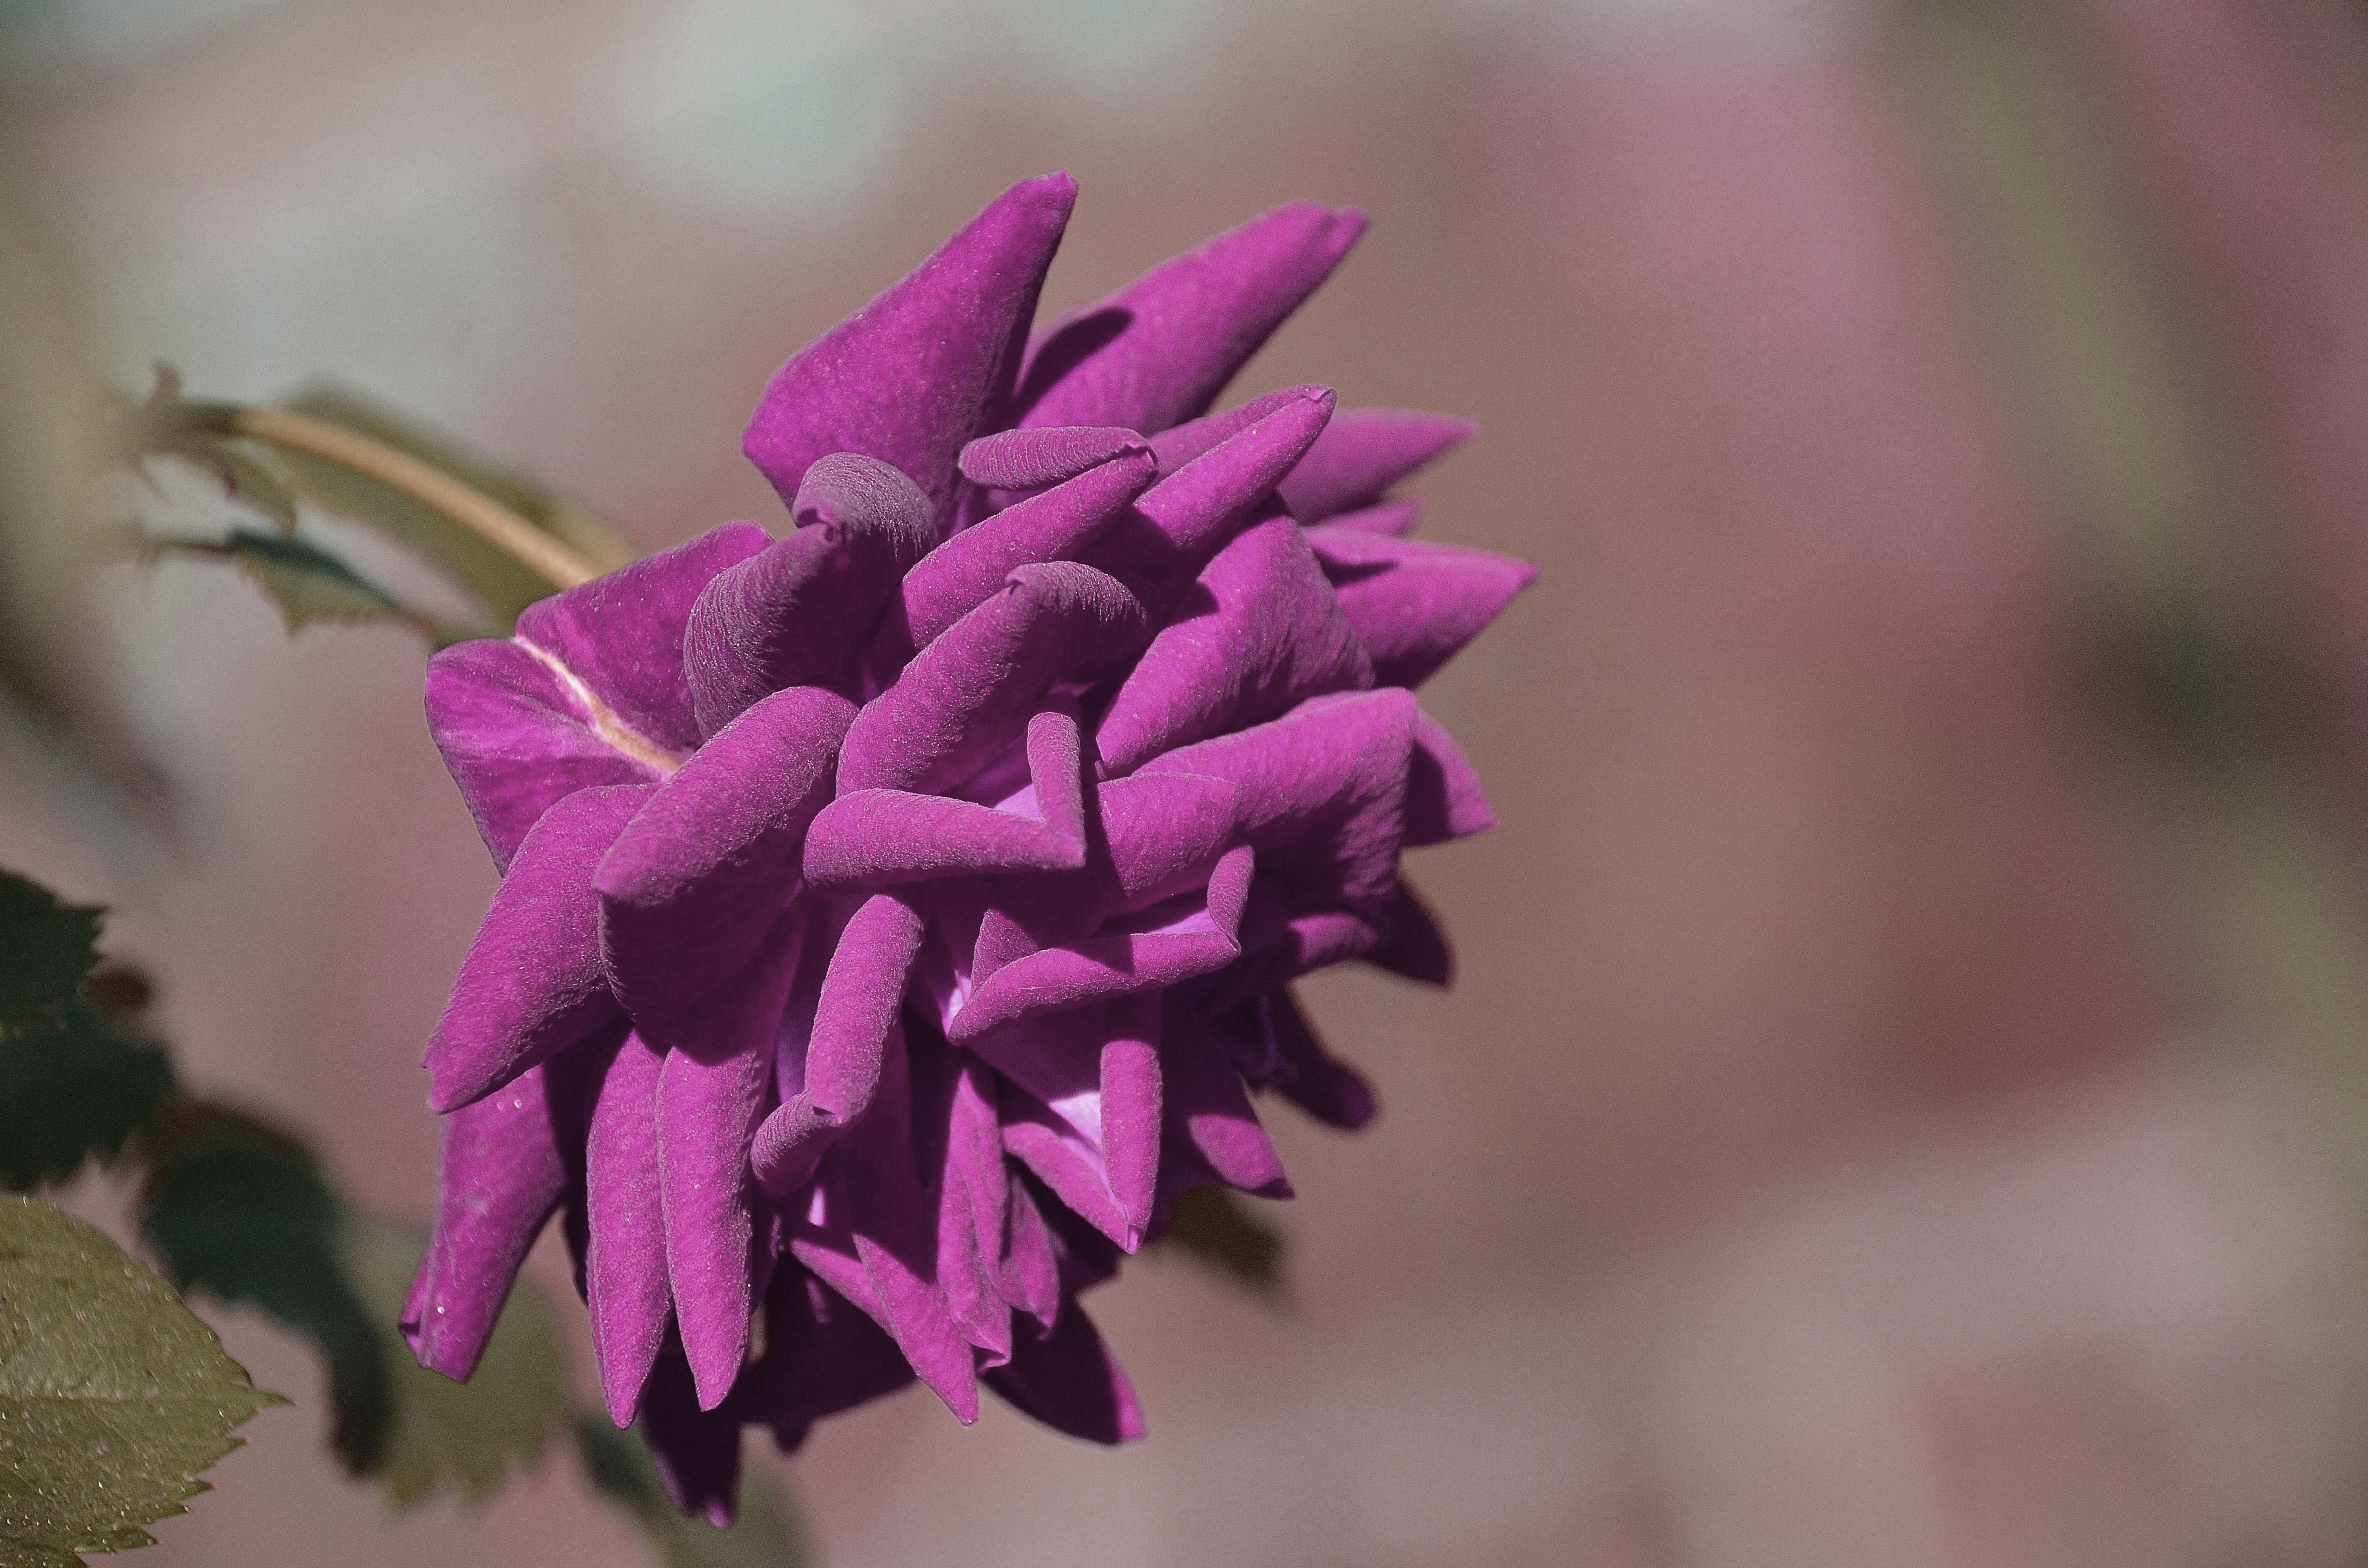
nature, blossom, plant, photography, leaf, flower, purple, petal, bloom, summer, rose, spring, green, macro, natural, botany, garden, pink, flora, wildflower, close up, macro photography, flowering plant, plant stem, land plant